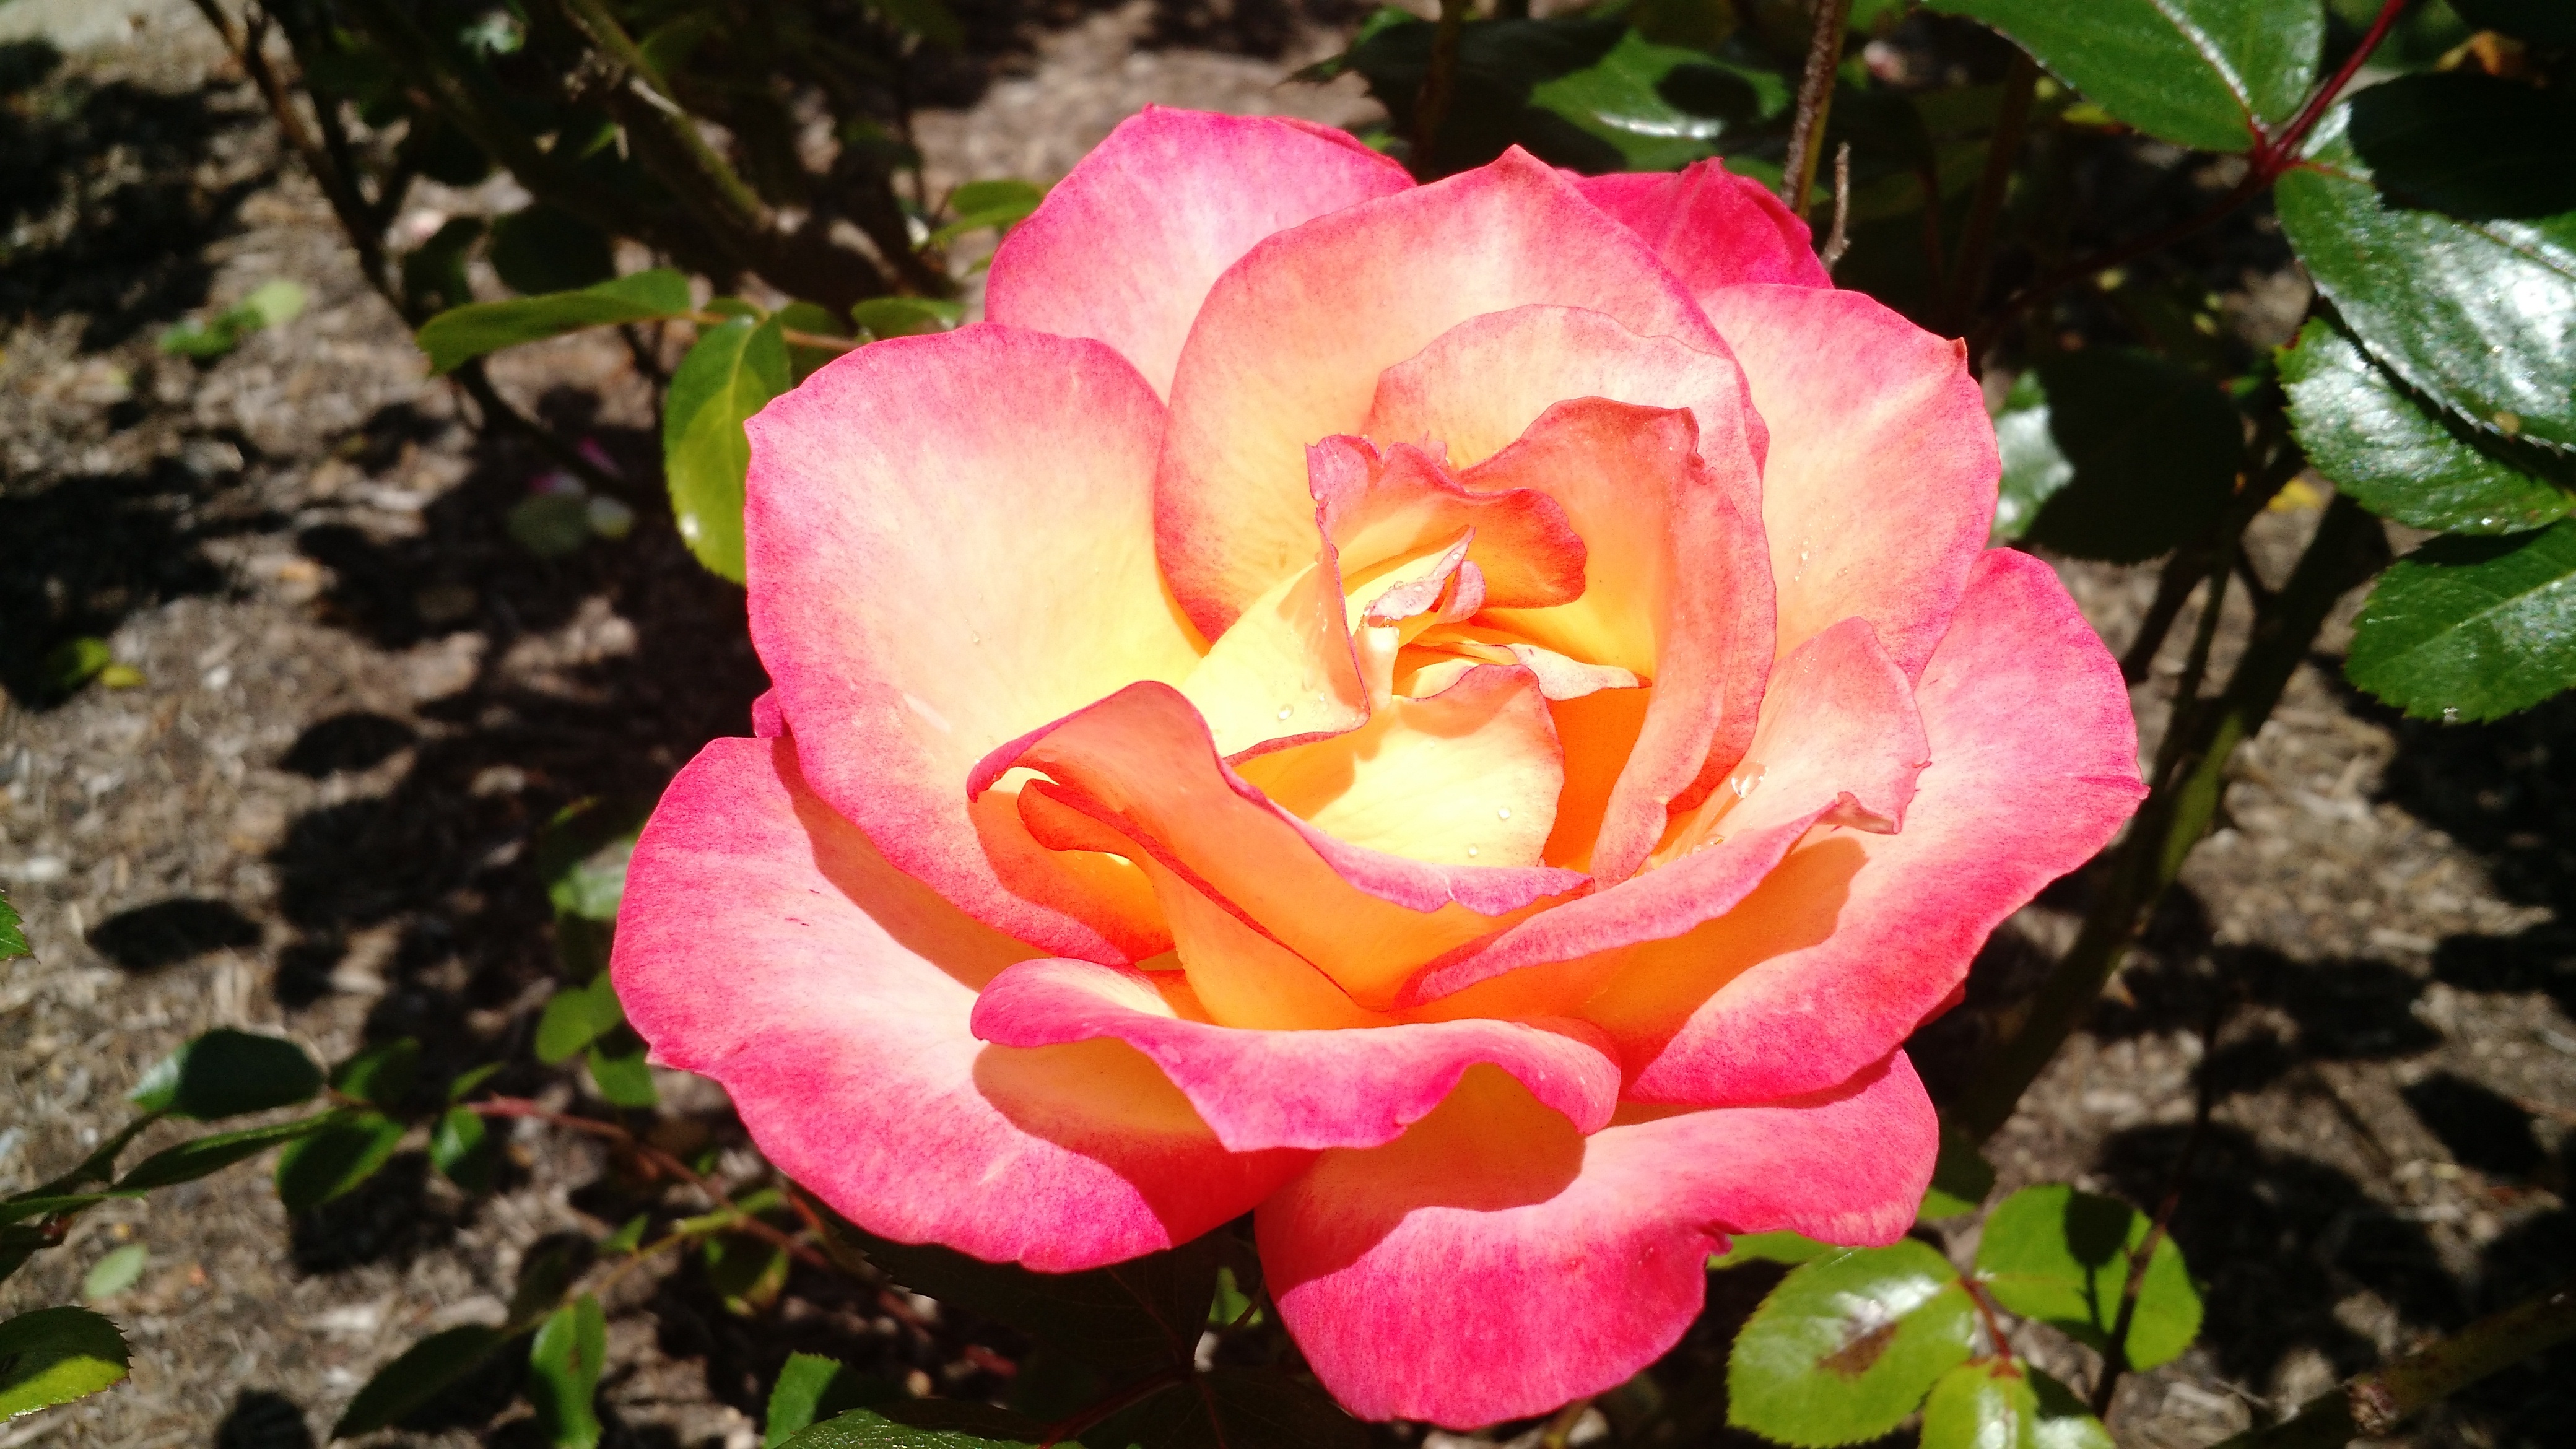
nature, blossom, plant, flower, petal, bloom, floral, rose, spring, pink, flora, floribunda, pink flowers, flowering plant, garden roses, rose family, land plant, rose order